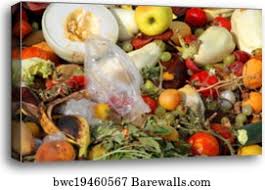
Label: trash